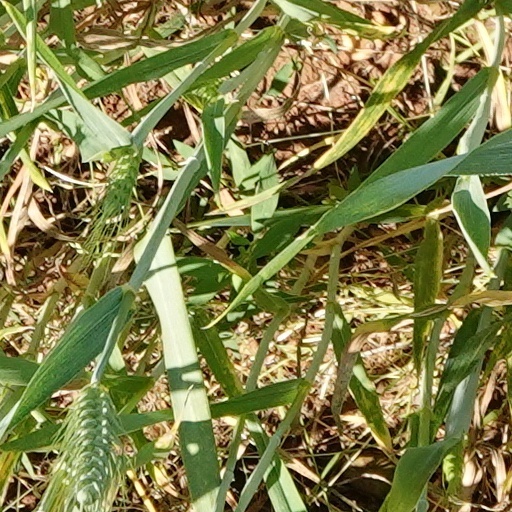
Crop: wheat